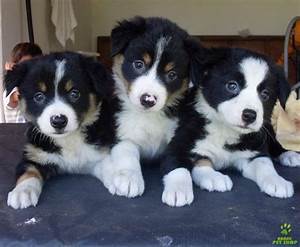
Label: dog